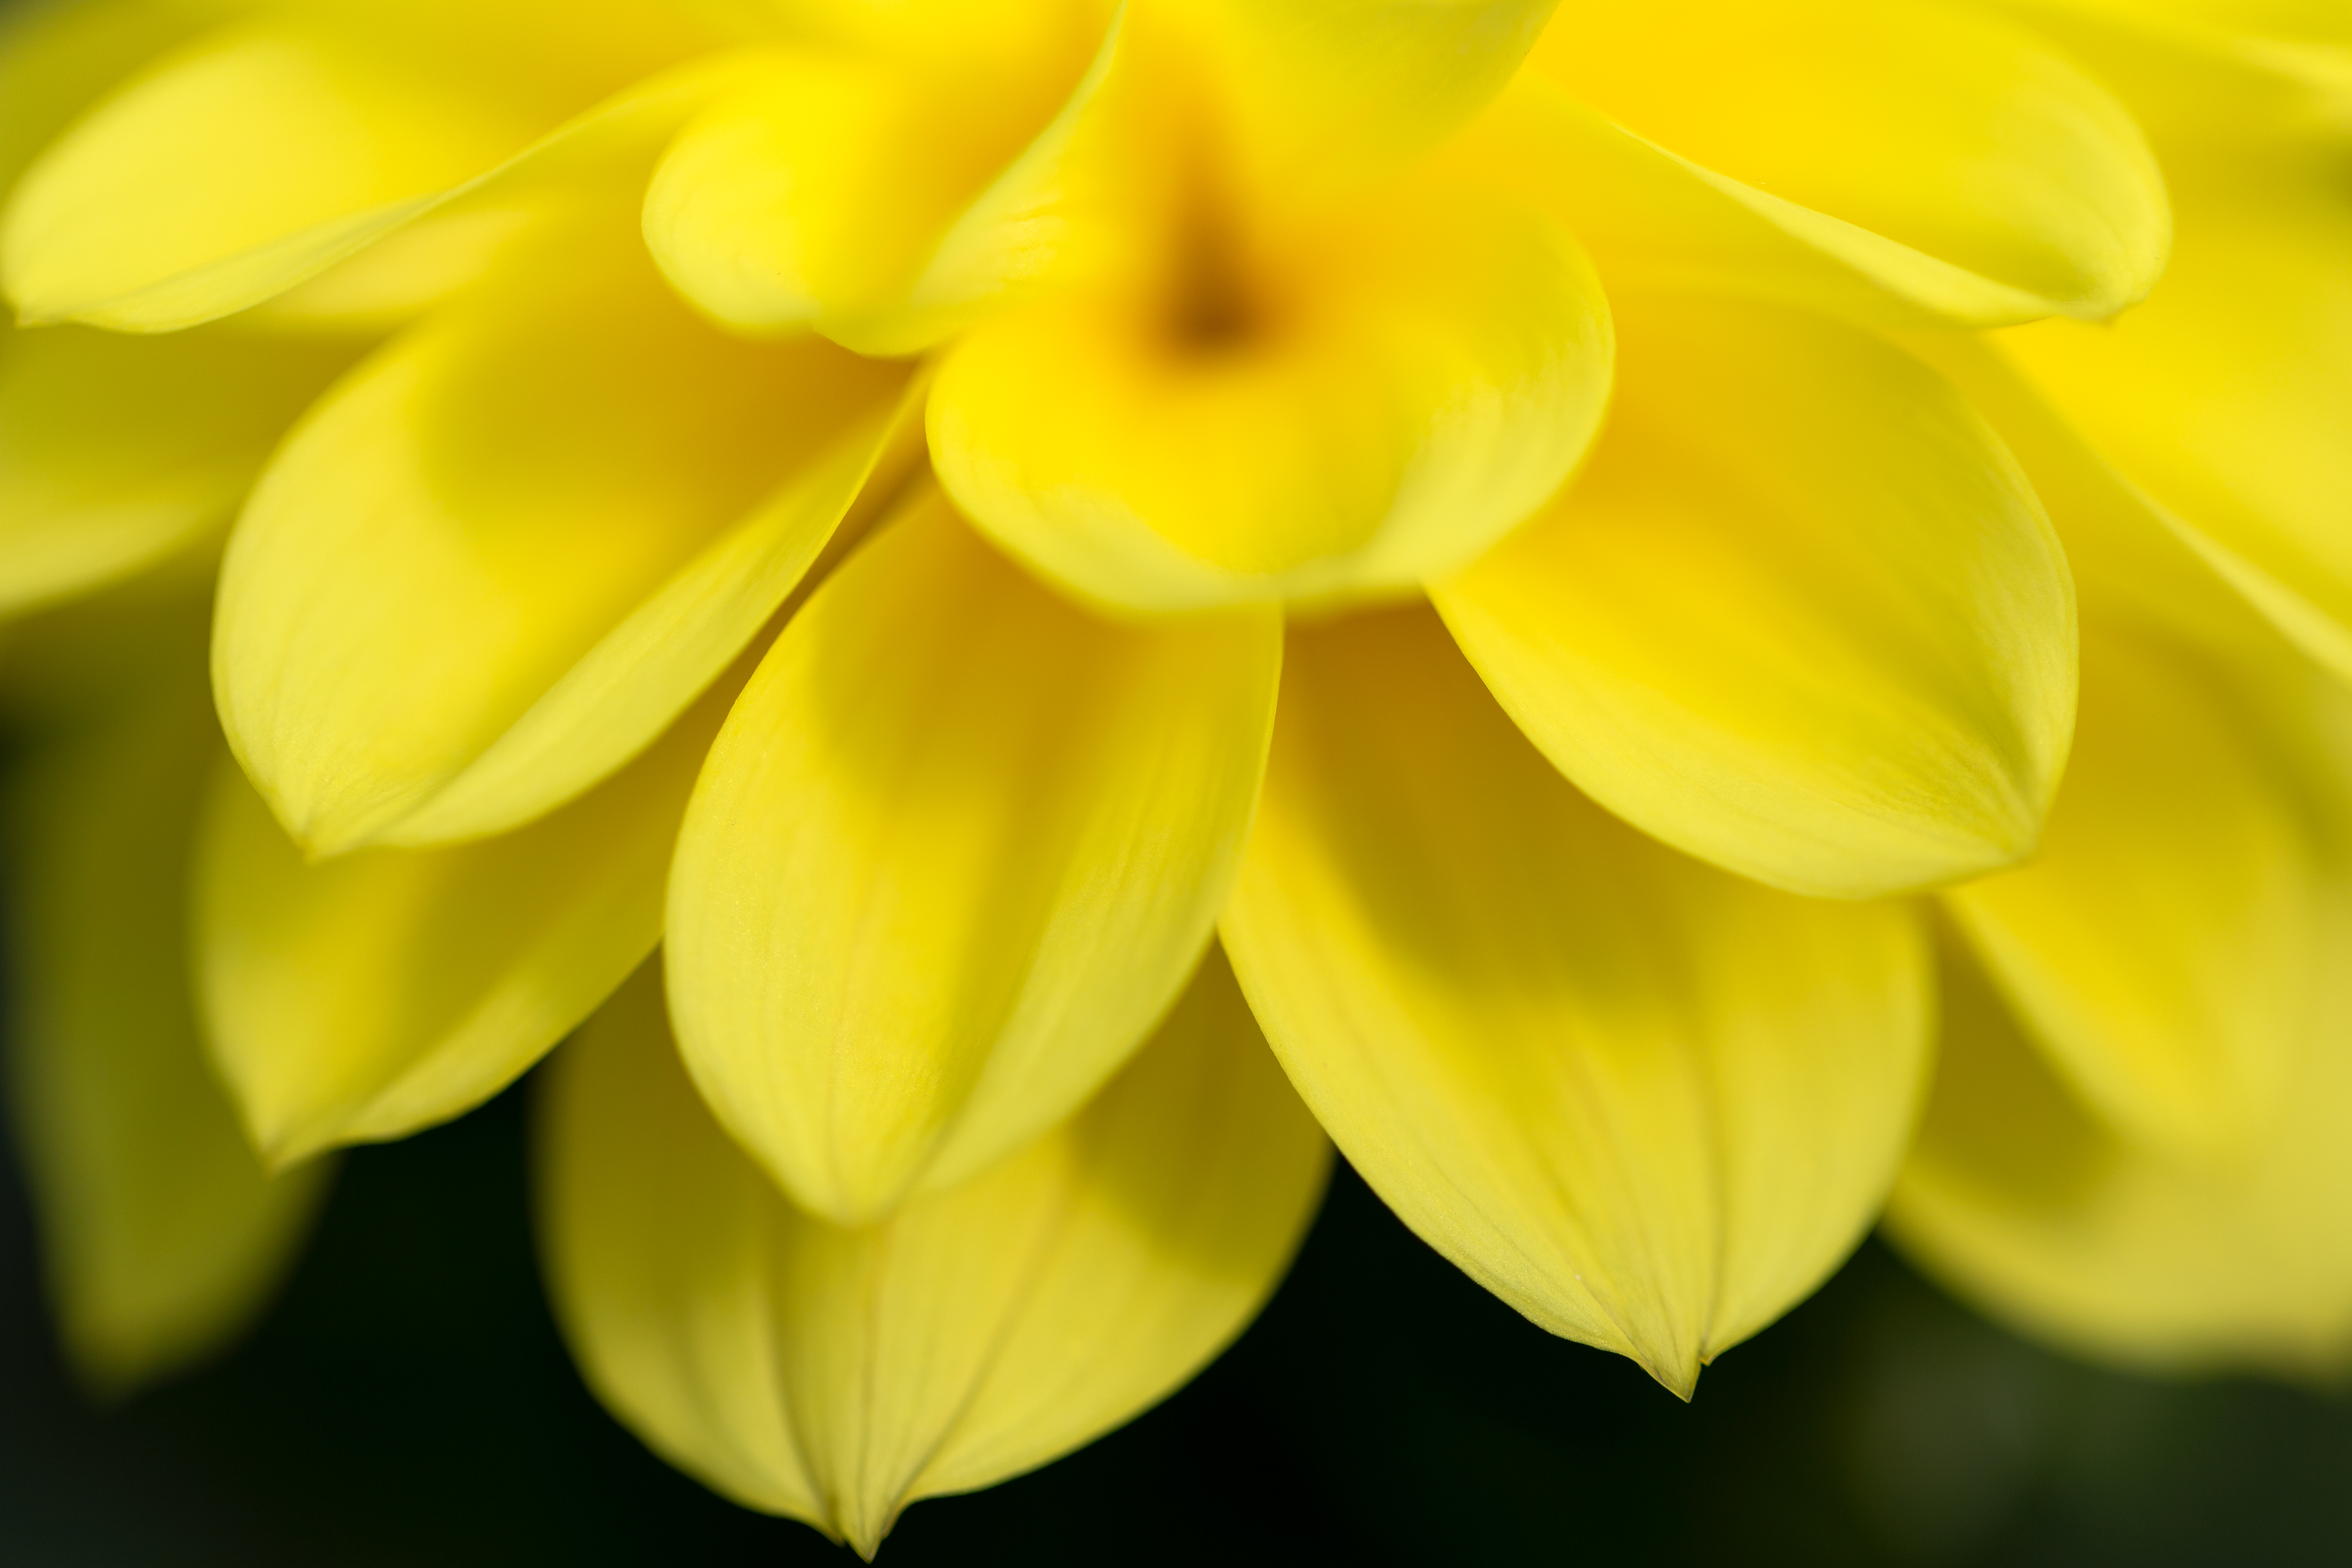
yellow, petal, flower, plant, close up, botany, flowering plant, photography, dahlia, macro photography, sunflower